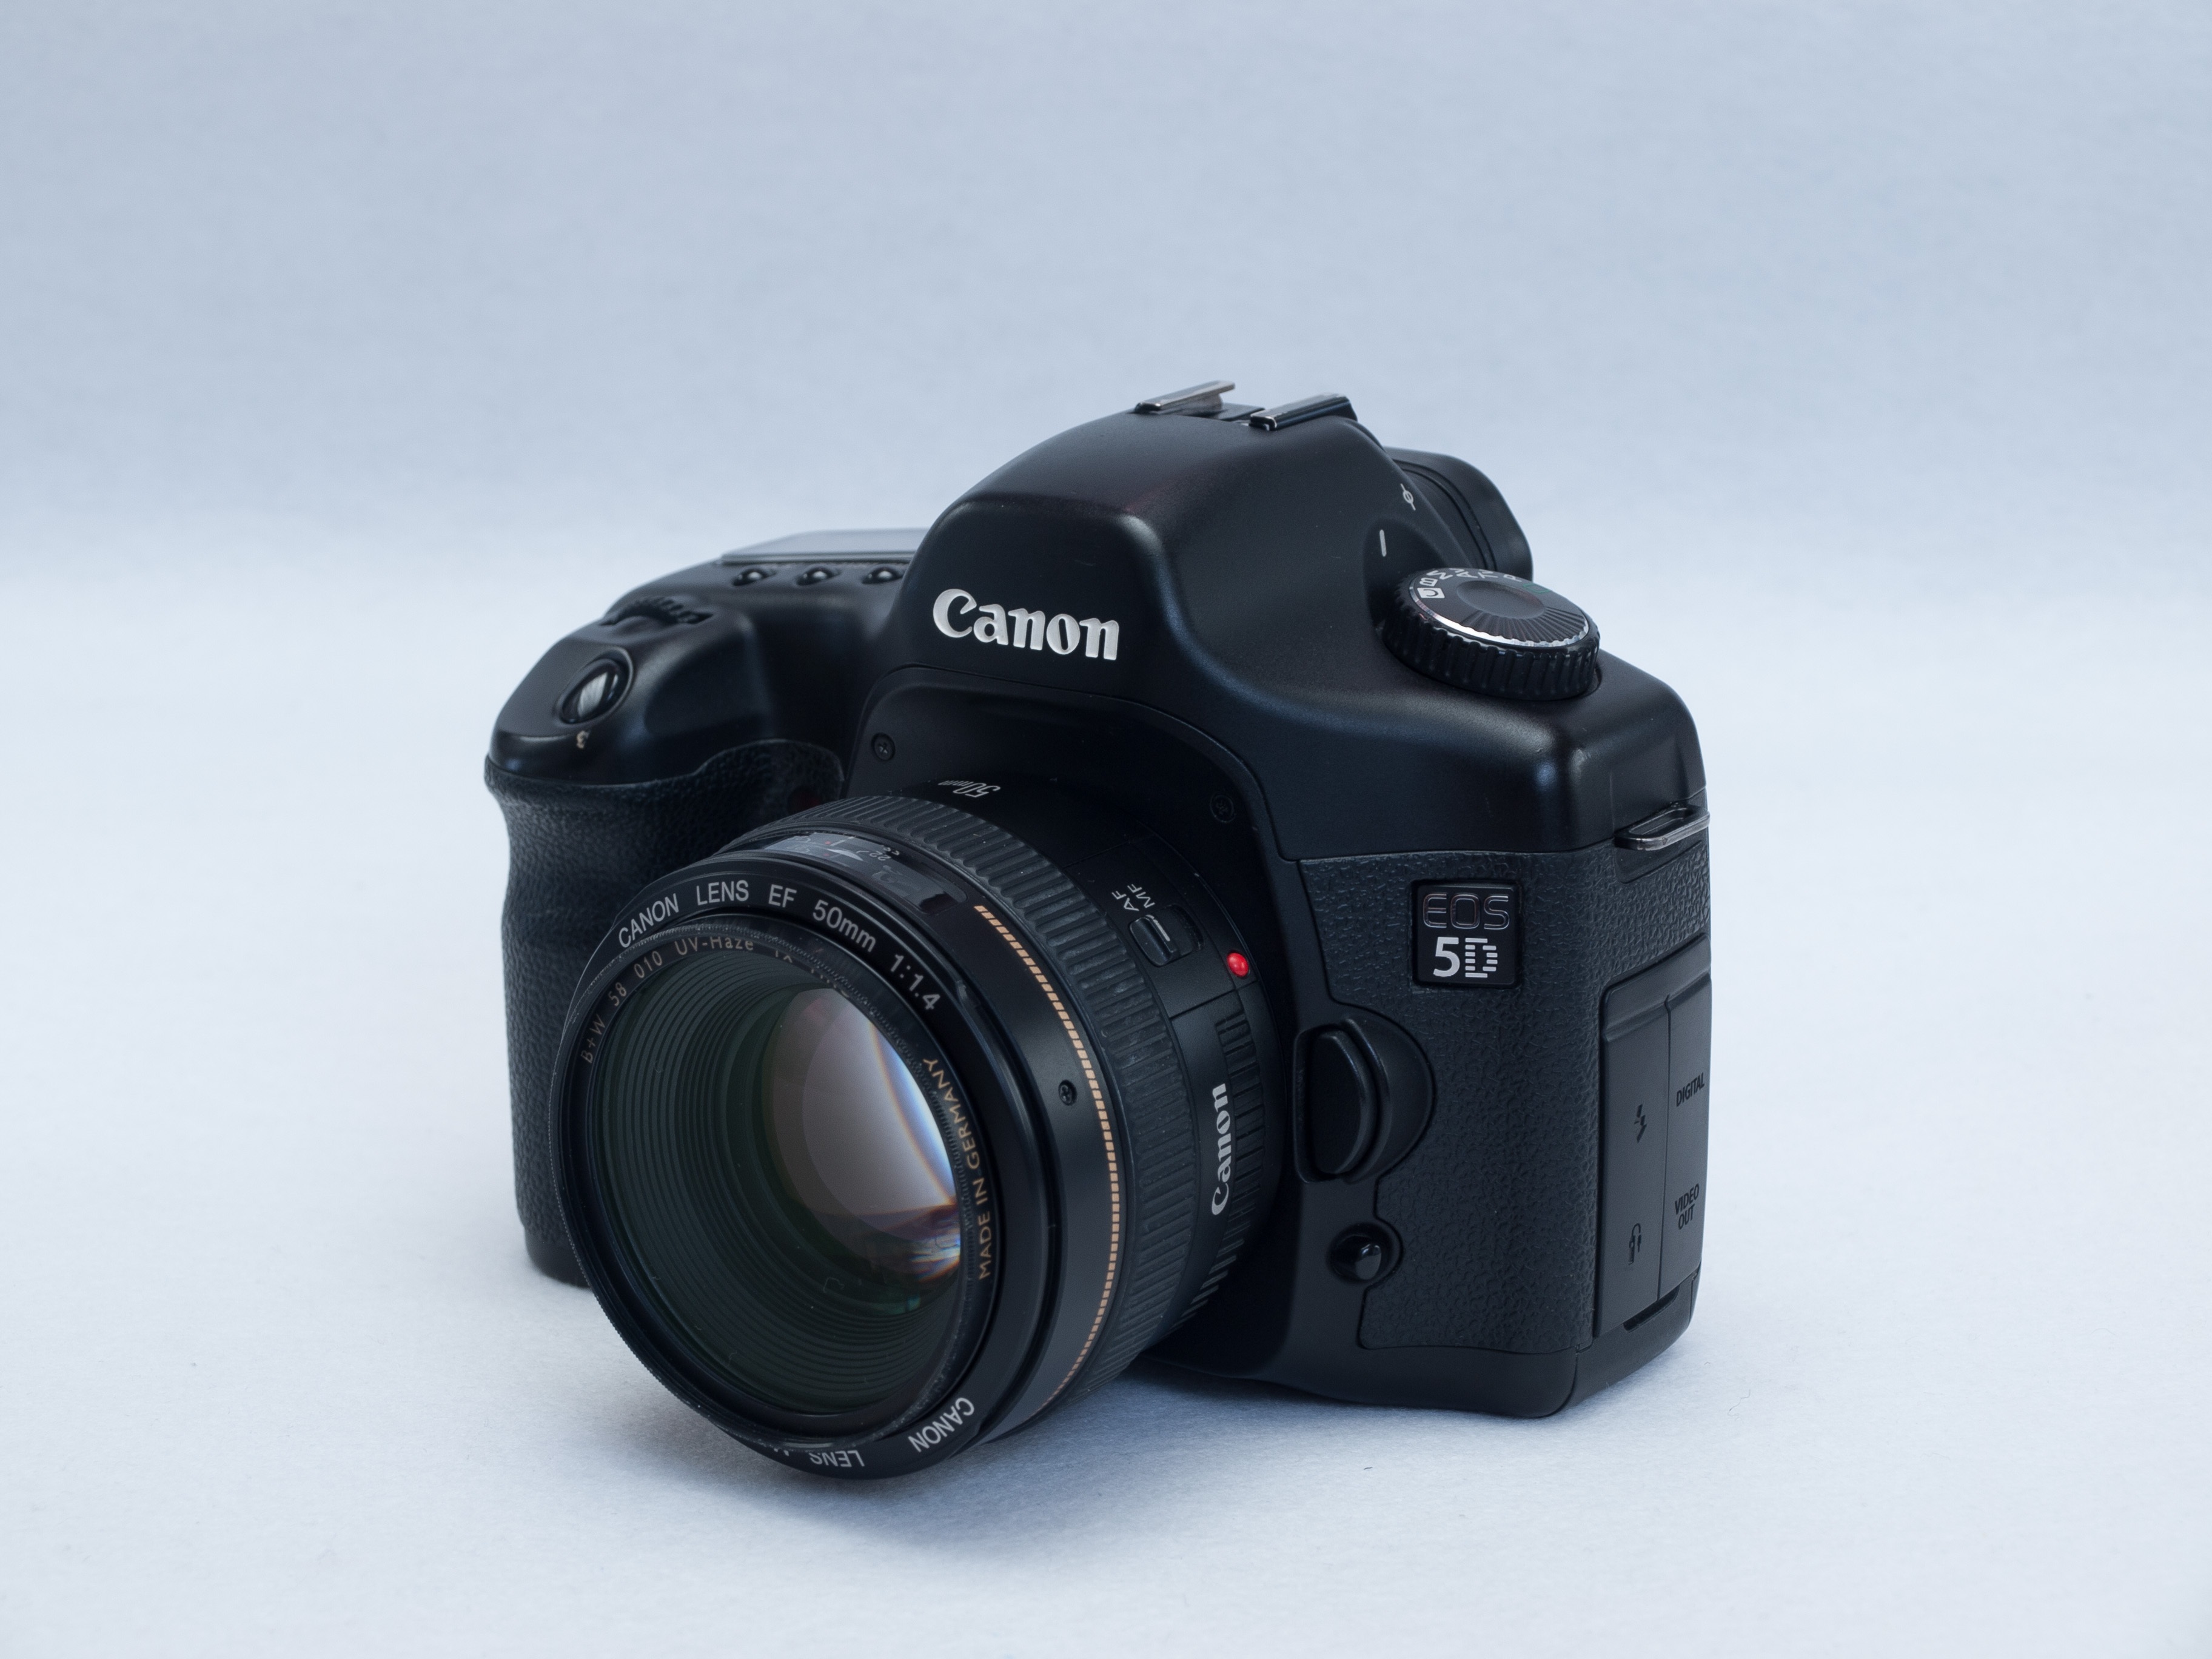
camera, photo, lens, video camera, reflex camera, digital camera, camera lens, digital slr, single lens reflex camera, cameras optics, canon eos 5d, electronic products